Ōmekaidō Station

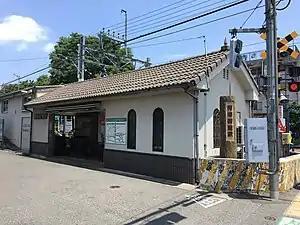
South entrance to Ōmekaidō Station, June 2020

is a passenger railway station located in the city of Kodaira, Tokyo, Japan. It is named after the Ōme Kaidō highway which passes nearby the train station.